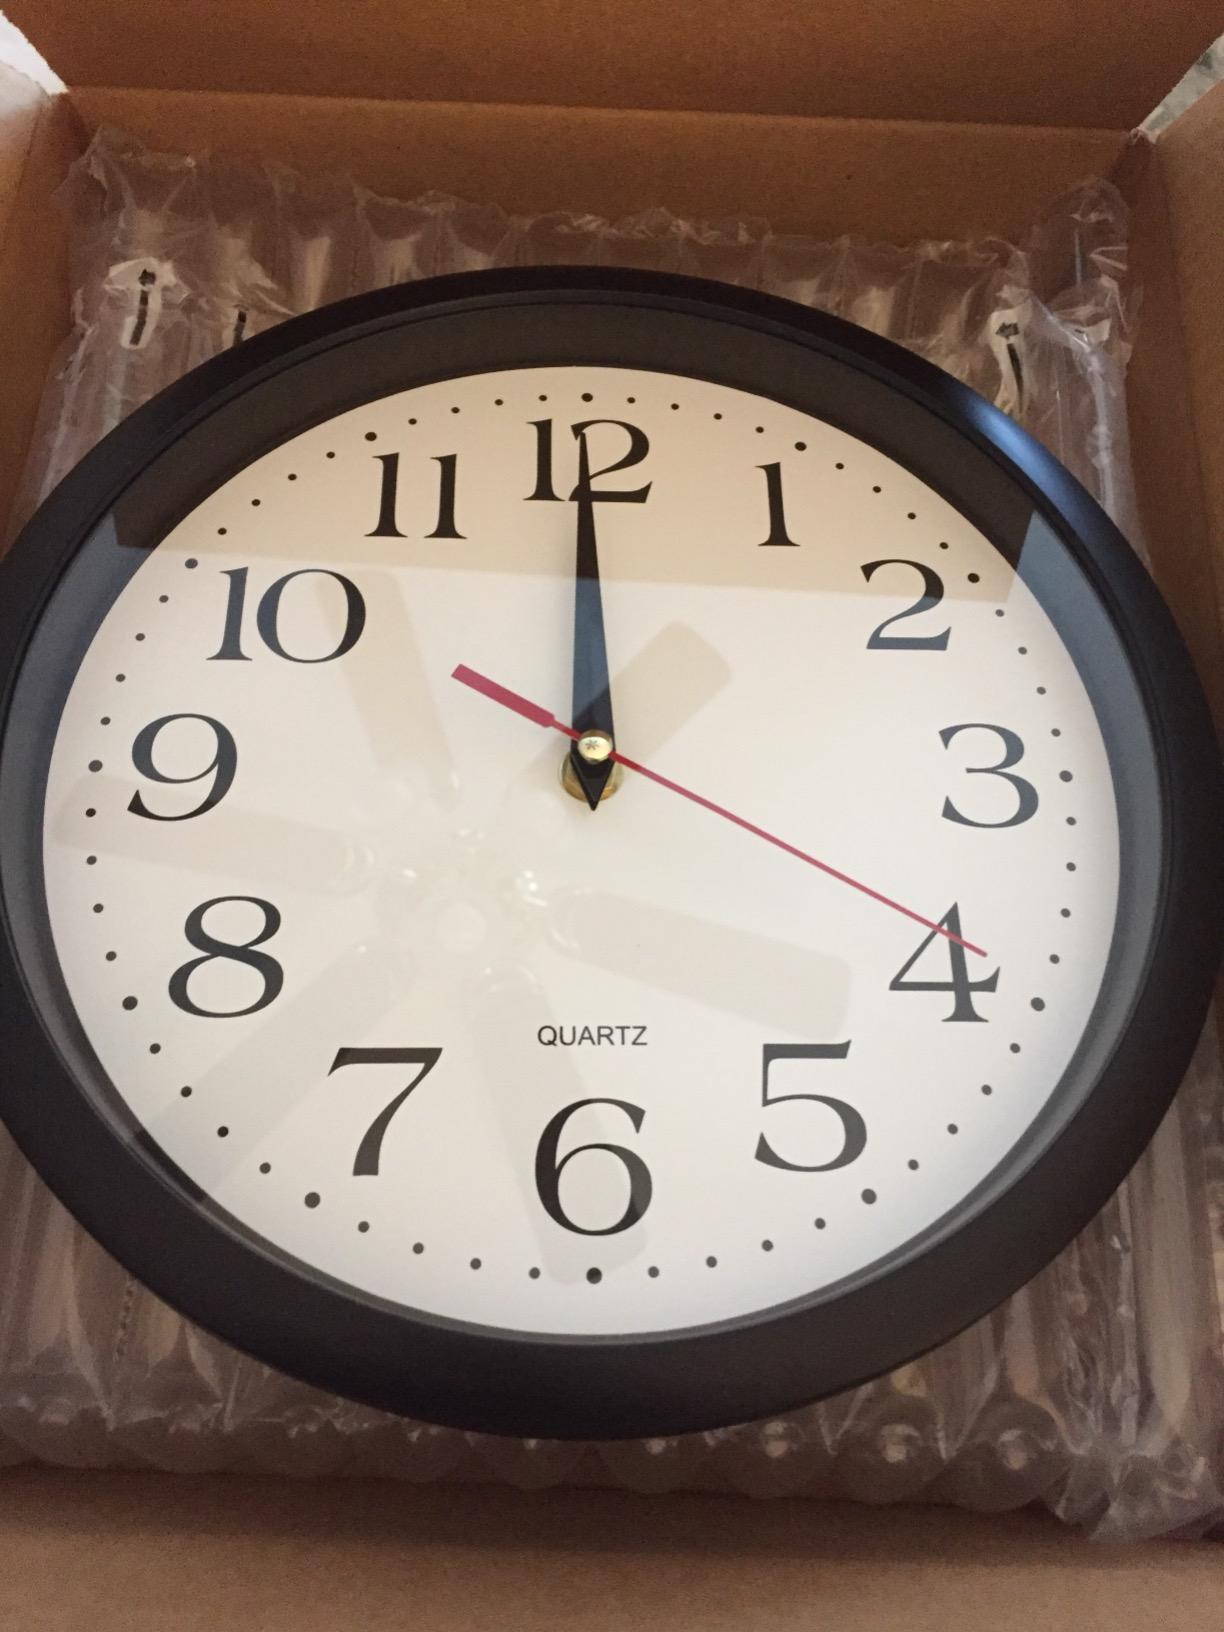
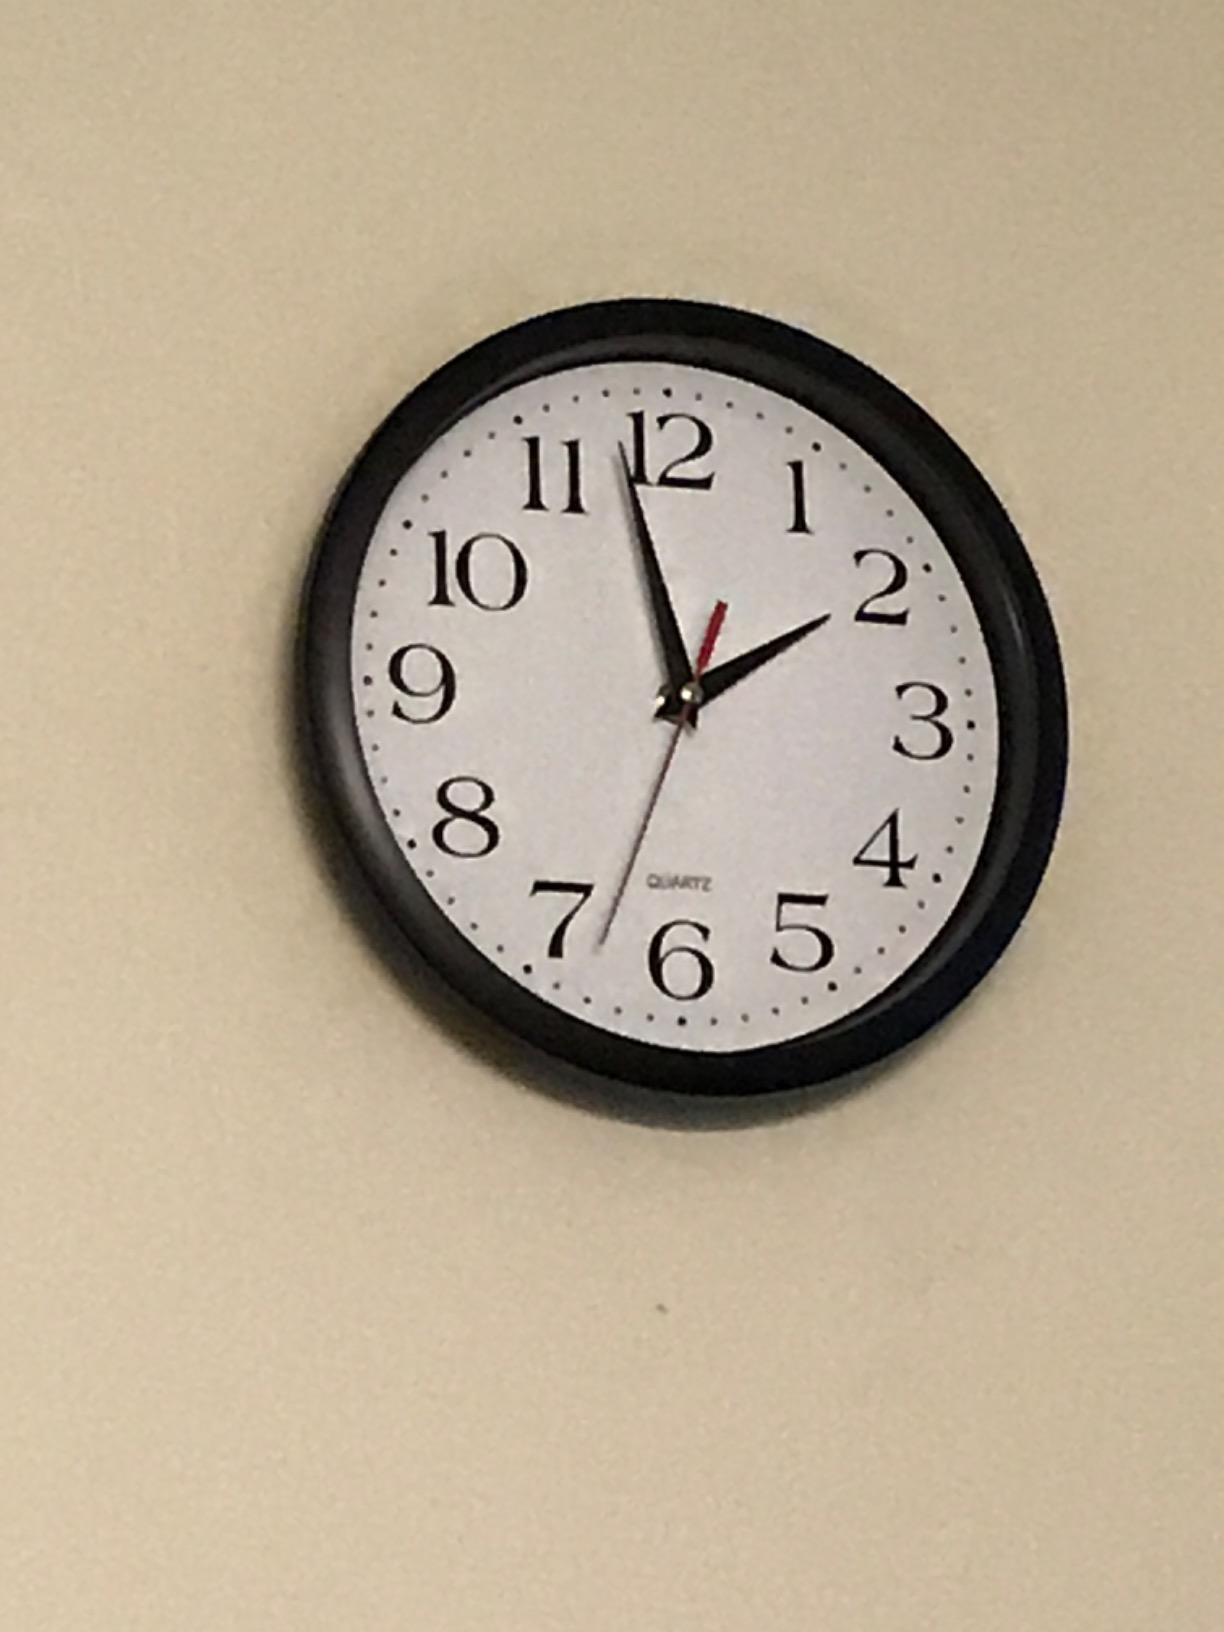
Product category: clock
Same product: yes